Ofenbach (DJs)

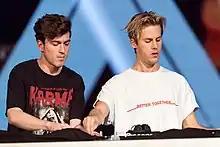
Ofenbach in 2018

Ofenbach is a French DJ duo founded in 2014, consisting of Dorian Lauduique and César de Rummel and based in Paris. Their gold-certified song "Be Mine" charted on the "Billboard" Dance/Mix Show Airplay reached number 35. After releasing songs like "Around the Fire" and "You Don't Know Me", they gained support from artists such as Robin Schulz and Tiësto. They are also known for remixing songs from Bob Sinclar, Hyphen Hyphen, and James Bay.